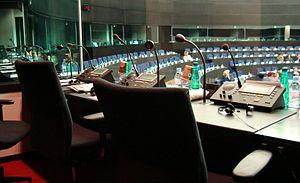
Cabine d'interprétation, Parlement européen, Strasbourg
L'interprétation est le service dont le but est de permettre la communication verbale entre des personnes de langue différente. L'interprétariat est le métier des interprètes qui exercent cette fonction.